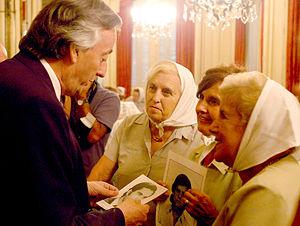
Les Mères de la place de Mai est une association des mères argentines dont les enfants ont « disparu », assassinés pendant la « guerre sale » livrée en particulier par la dictature militaire. Leur nom provient de la place de Mai, en face de la Casa Rosada du gouvernement à Buenos Aires, où elles effectuent des rondes hebdomadaires depuis le 30 avril 1977.